Isluga

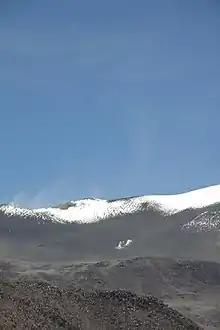
The summit and crater rim of Isluga, with faintly visible fumaroles

Isluga erupted in February 1878 following the 1878 Tarapaca earthquake. Voluminous lava emissions destroyed the towns of Carima, Cariquima, Chiapa, Libiza and Sotoca, and the eruption was accompanied with strong earthquake activity in Cariquima. Other eruptions have been reported in August 1863, a major eruption in 1868 and August 1869, 1877 and 1878 and minor eruptions in 1863 and 1885.